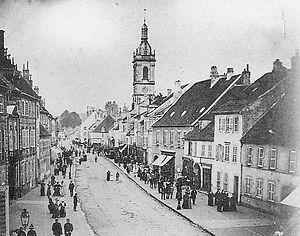
La grande rue de Lure avec l'église.
Lure, également connue sous le nom de cité du sapeur, est une commune française du département de la Haute-Saône en région Bourgogne-Franche-Comté. Ses habitants sont appelés les Lurons. Elle est le siège de la communauté de communes du Pays de Lure.